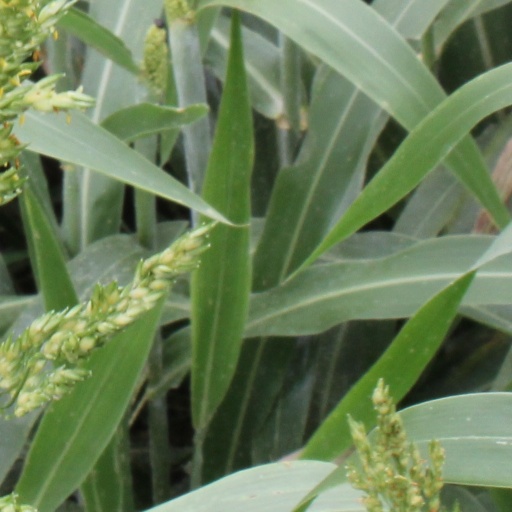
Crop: sorghum